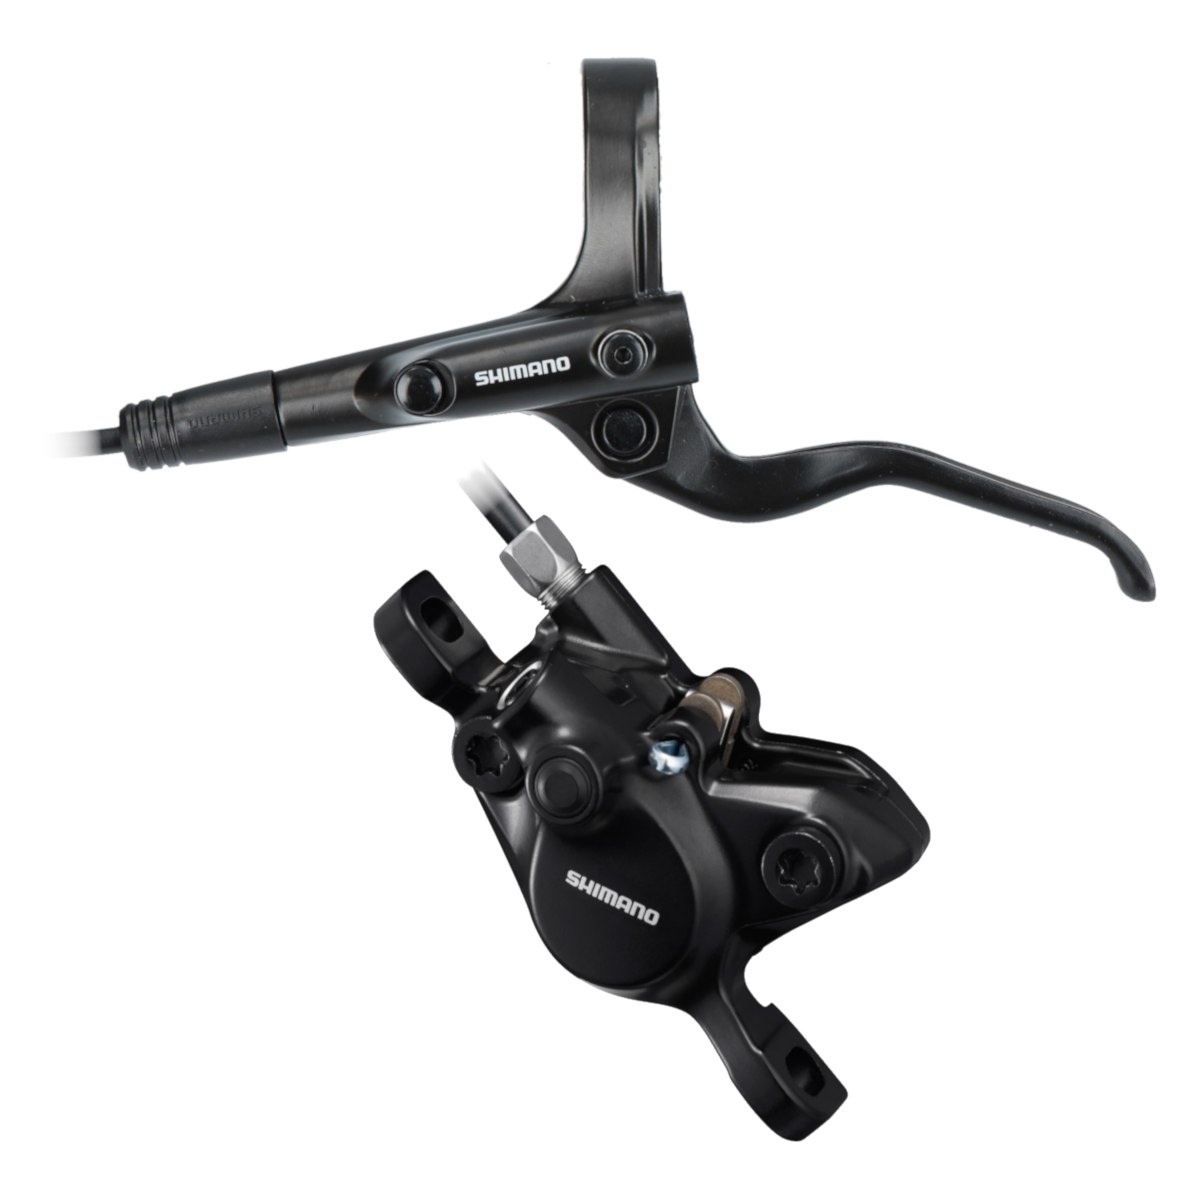
SHIMANO ALTUS 碟掣套裝- MT201 / SHIMANO ALTUS  REAR DISC BRAKE SET-MT201
-BL-MT201(R)/BR-MT200(R) -BL-MT201(L)/BR-MT200(F) Brake hose: SM-BH59-JK-SS | 1000 mm | cuttable Brake lever: BL-MT201 | left 3-finger lever Brake pads: B01S Resin (included) Disc: recommended: SM-RT10, SM-RT26 (not included) Included in delivery: hydraulic front disc brake, filled and bleed consisting of 1 brake lever, 1 caliper, brake pads and hose Material: lever: aluminium (anodized) master cylinder, caliper: aluminium (painted) pistons: resin hardware: steel
Brand: Shimano
Category: Sporting Goods > Outdoor Recreation > Cycling > Bicycle Parts > Bicycle Brake Parts > Bicycle Brake Sets